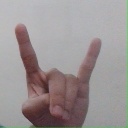
अक्षर: श